Lotte Giants

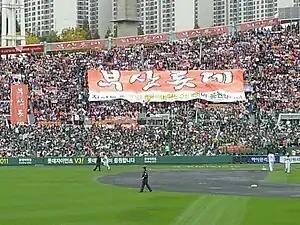
Fans cheering for the Giants at Sajik Baseball Stadium in 2011.

The Giants are one of the most popular teams in the Korea Baseball Organization. According to a Gallup Korea's survey conducted in 2011, the Giants were voted as the most popular team three times in a row. In 1991, they became the first Korean team to attract more than one million spectators to their home games during a season. In the 2009 season, they set the all-time record of home attendance of 1,380,018 fans. In the 2011 season, they also led the league in the total home attendance with 1,358,322 fans at 67 home games. The average attendance was 20,273 fans per game, meaning the stadium was 71% full on average per game. From 2008 to 2012, they drew over 1 million fans for five consecutive seasons.